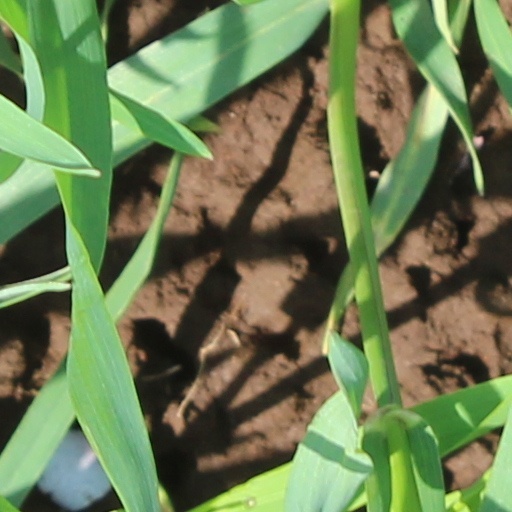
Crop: wheat